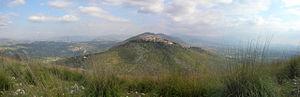
Fara in Sabina est une commune italienne d'environ 13 900 habitants, située dans la province de Rieti, dans la région Latium, en Italie centrale. Depuis l'Antiquité, son territoire est connu pour ses oliveraies séculaires.